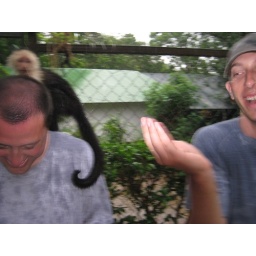
jeff and josh enjoying a good laugh over the crazy white faced monkeys